Jay Litherland

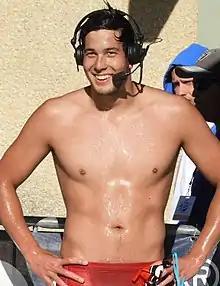
Litherland at 2015 Gwangju

Jay Litherland (born August 24, 1995) is an American competition swimmer. He represents DC Trident which is part of the International Swimming League. He won the silver medal in the Men's 400 Individual Medley at the 2020 Tokyo Olympics in a time of 4:10.28. He was a World University Games gold medalist at the 2015 Summer Universiade and a bronze medalist at the FINA World Junior Swimming Championships. Litherland competed for the University of Georgia in American collegiate swimming.